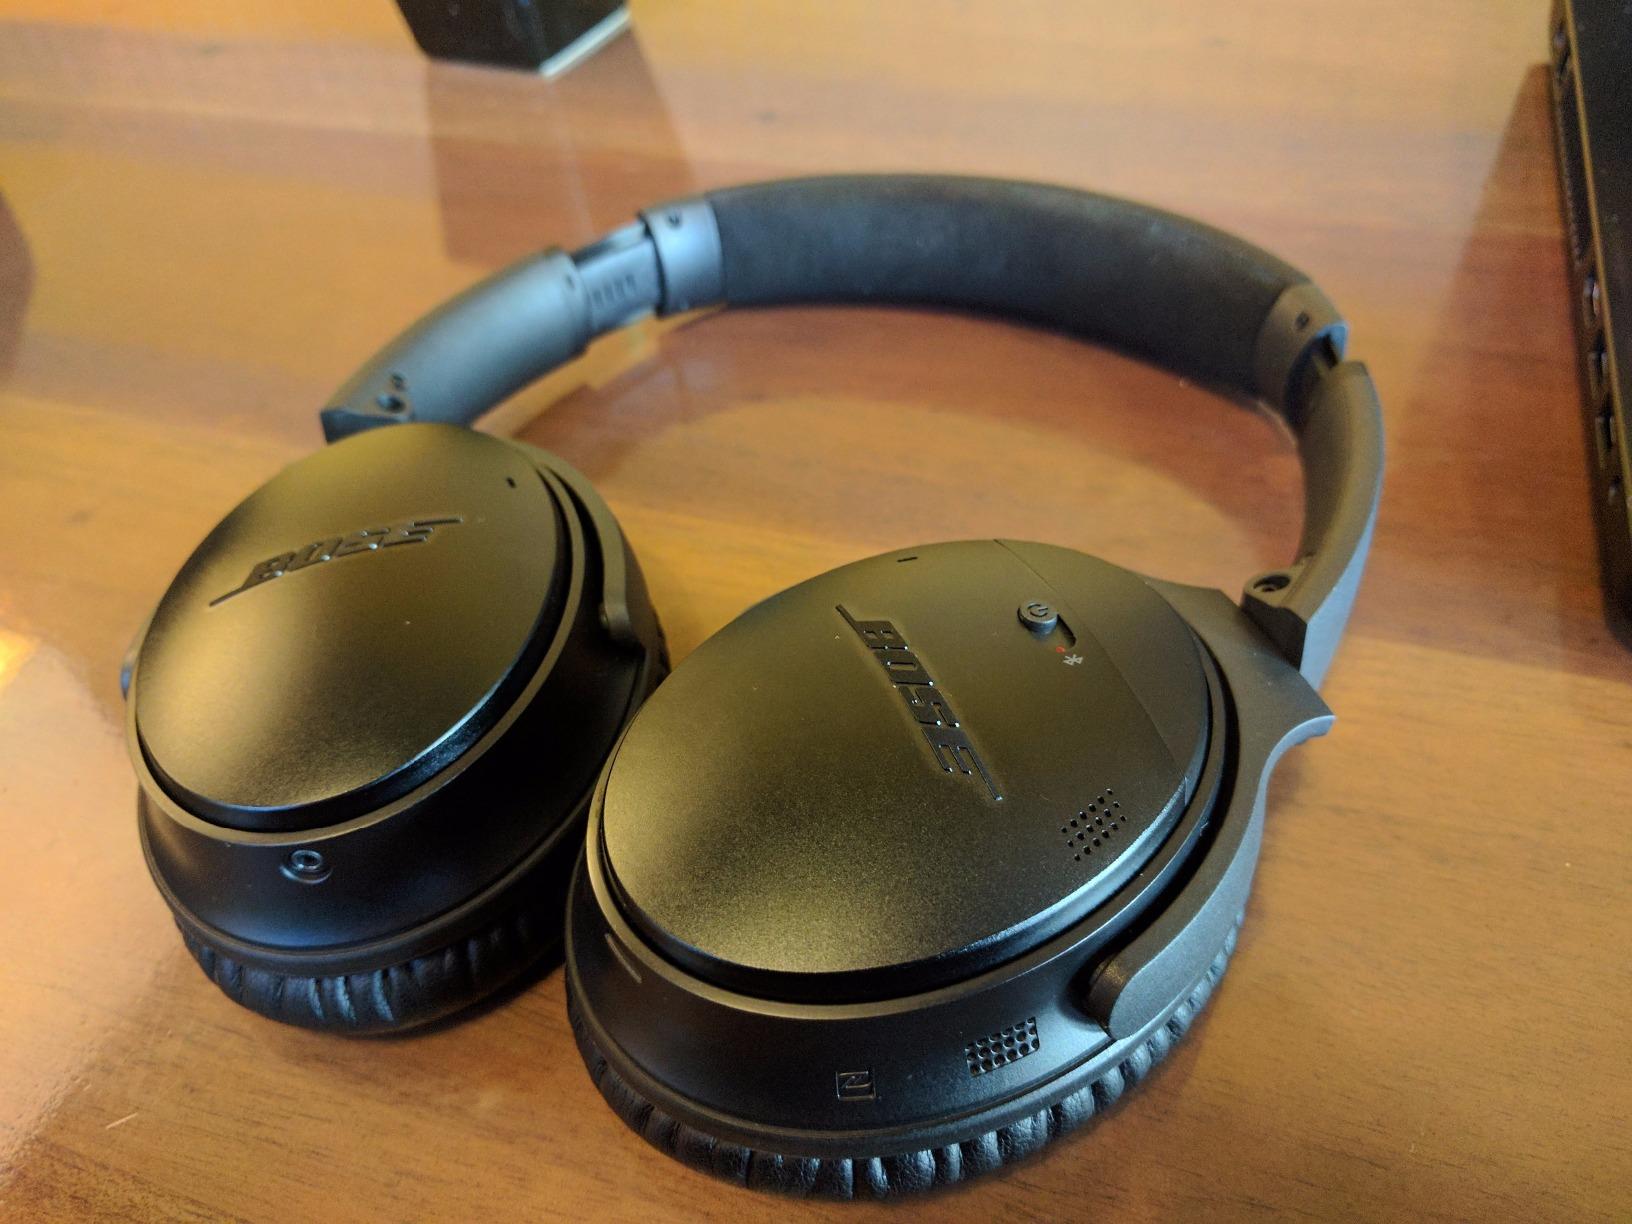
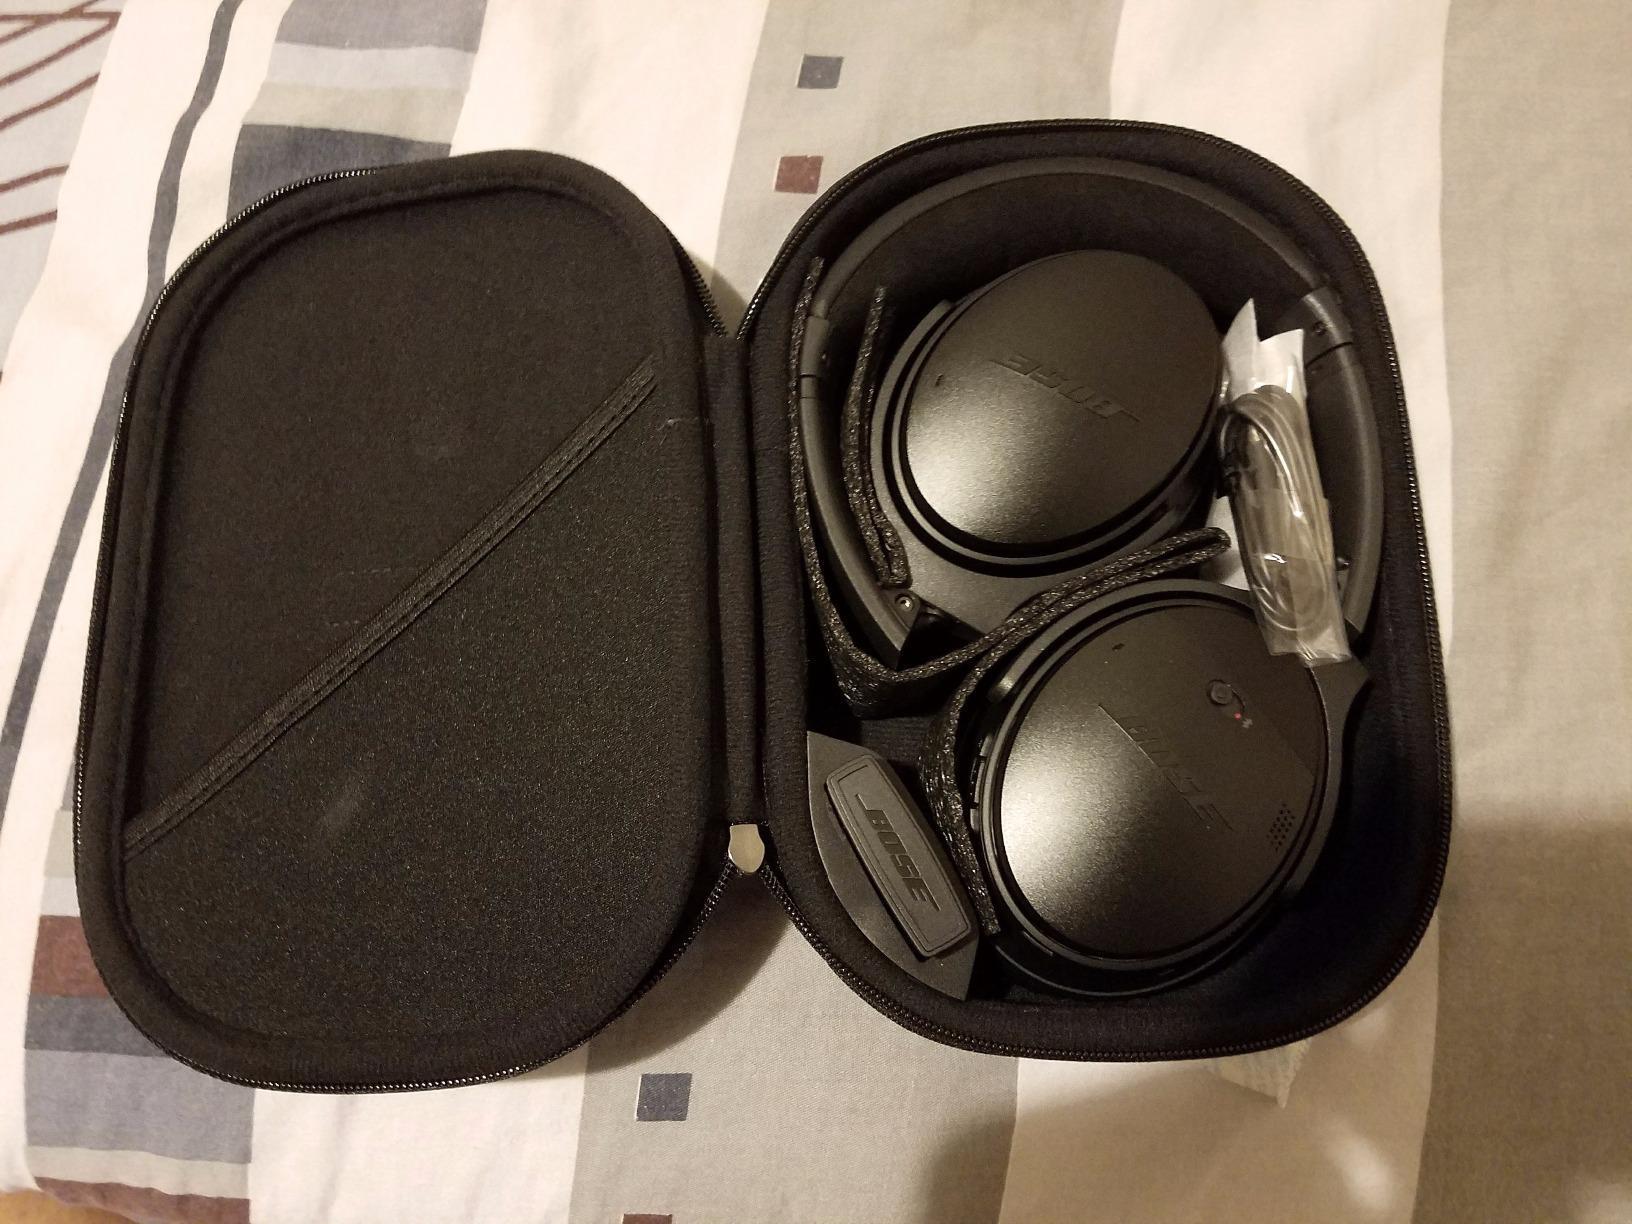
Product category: headphones
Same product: yes